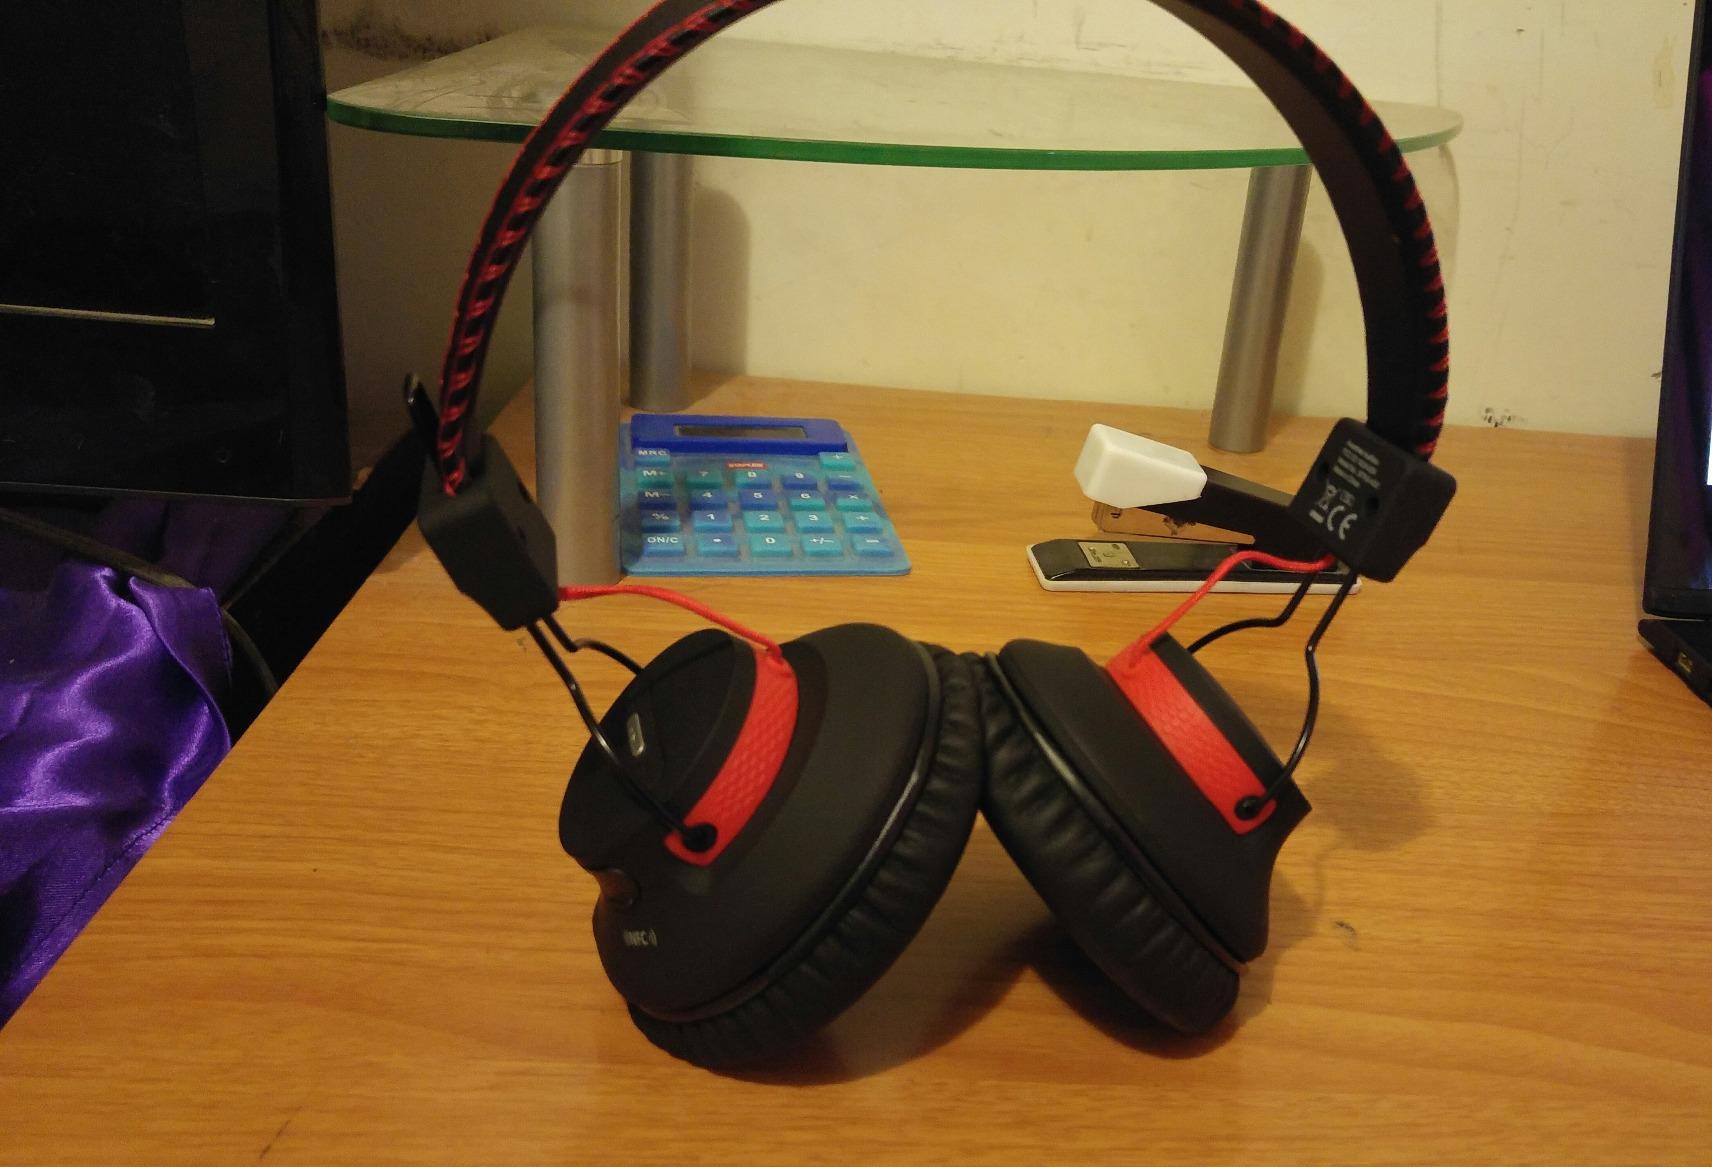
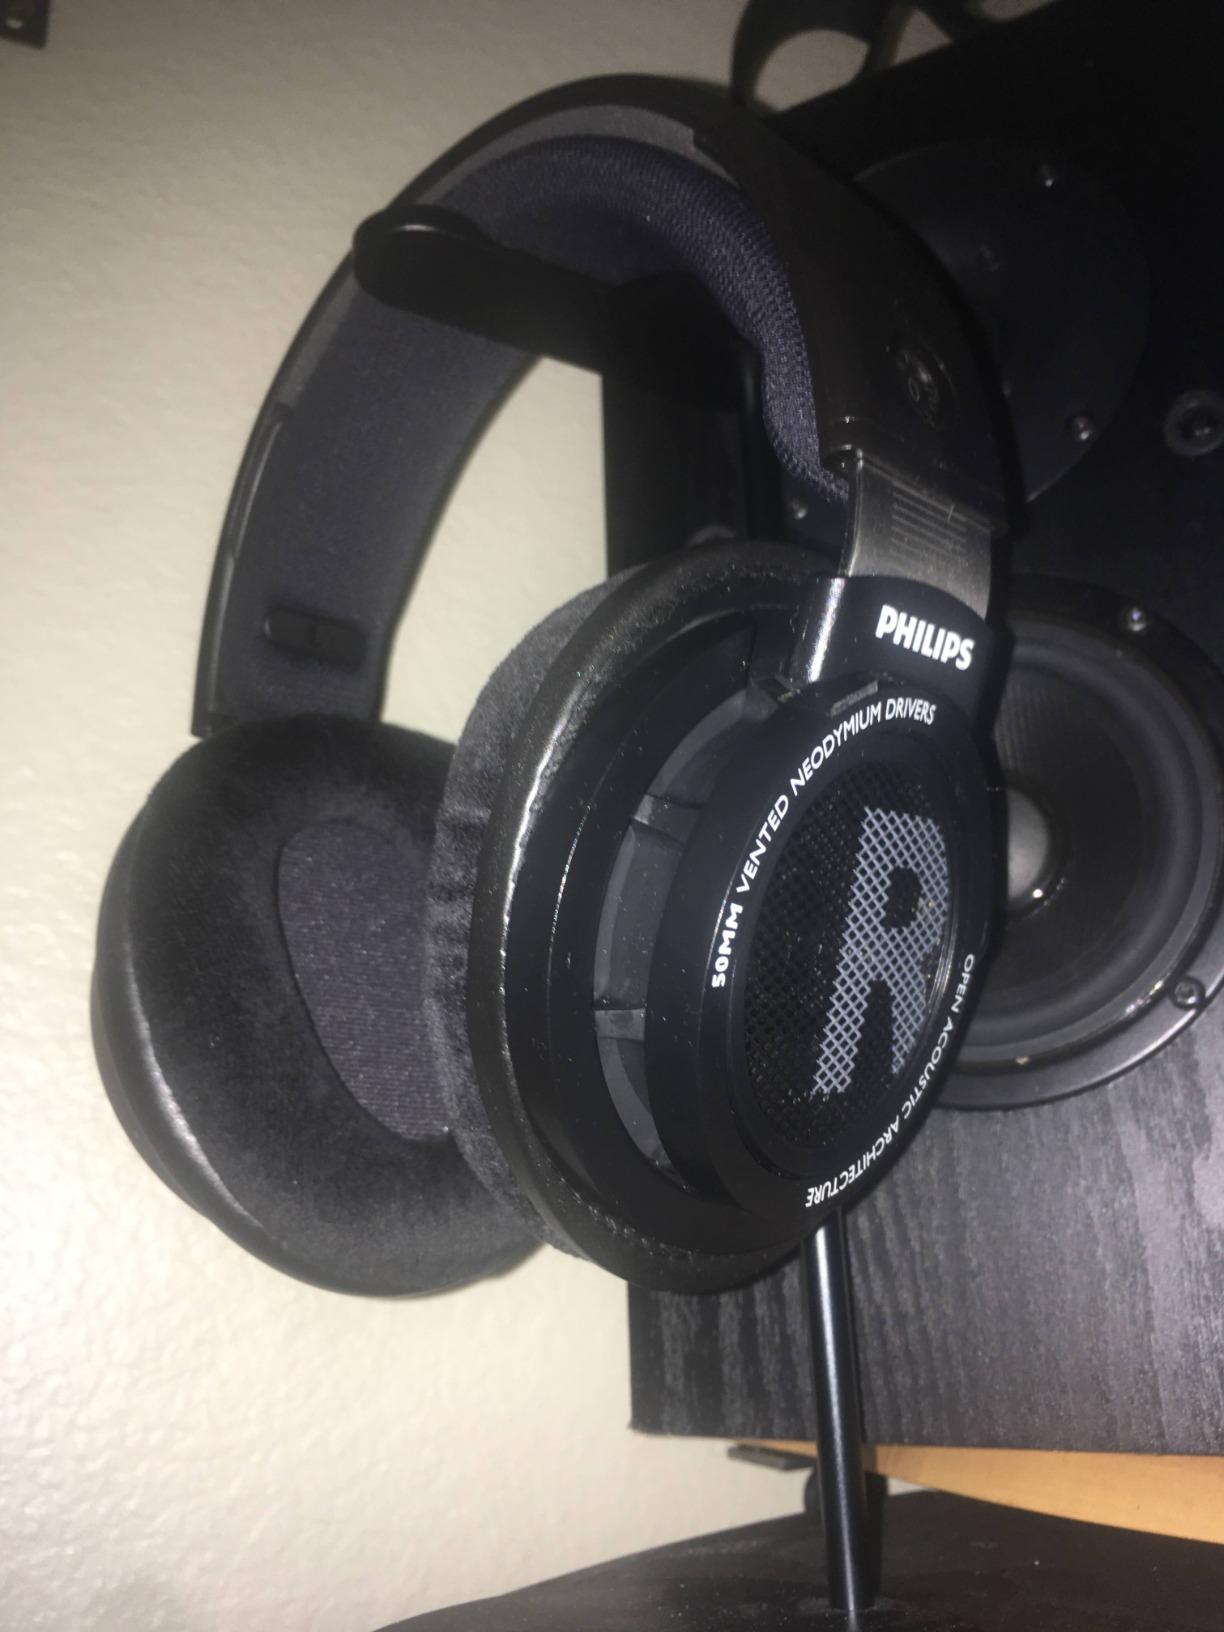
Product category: headphones
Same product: no